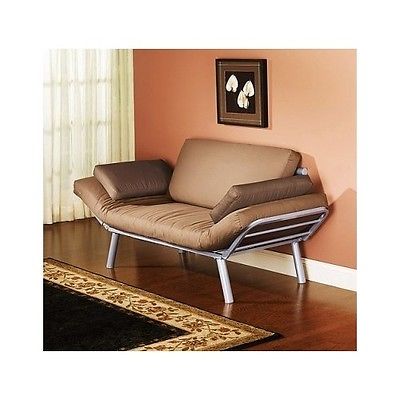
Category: sofa